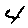
Label: 4